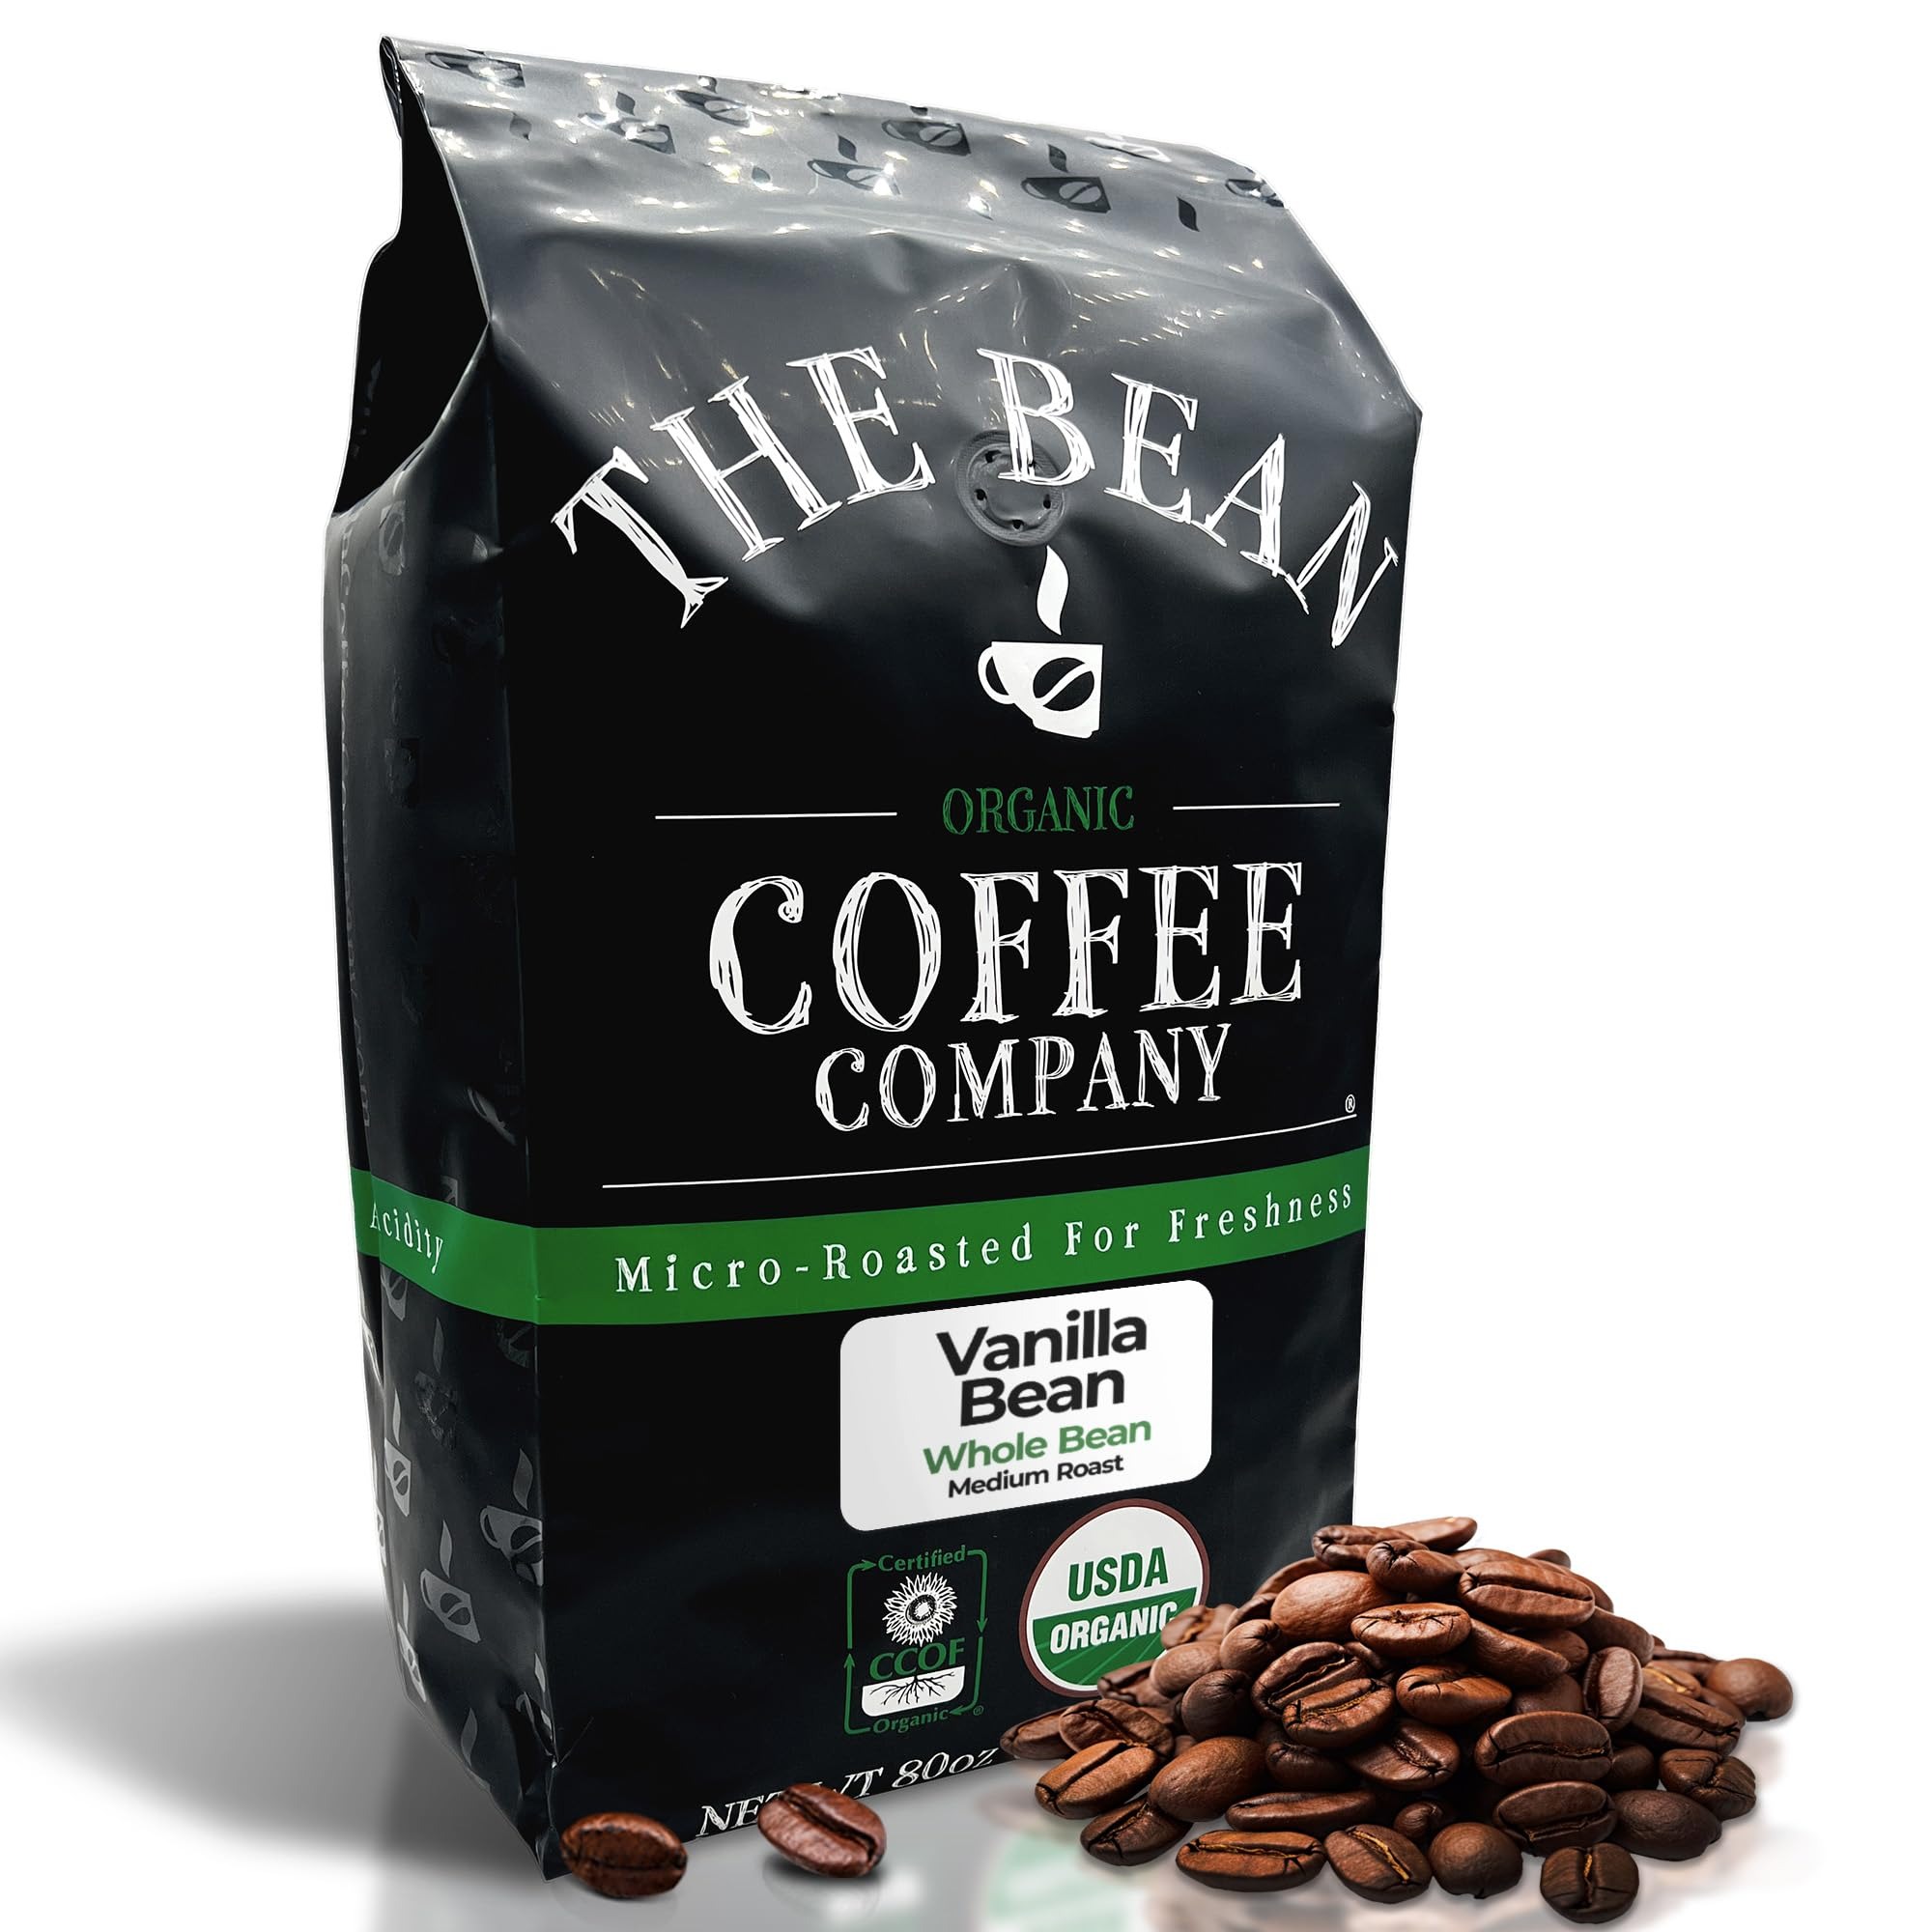
Item Name: The Bean Organic Coffee Company Vanilla Bean, Medium Roast, Whole Bean Coffee, 5-Pound Bag
Bullet Point 1: Vanilla Bean organic whole bean medium roast will delight the senses with its tasty vanilla flavor.
Bullet Point 2: SMALL BATCH ROASTED IN THE USA: Like all coffees from The Bean Organic Coffee Company, this 100% Arabica coffee is hand roasted in small batches in the USA and packaged at the peak of its cycle to preserve its natural flavors and fresh-roasted quality
Bullet Point 3: CERTIFIED ORGANIC: The Bean Organic Coffee Company uses 100 percent organic coffee beans, certified by the USDA and CCOF (California Certified Organic Farmers). The Bean Coffee Company uses certified organic flavoring as well
Bullet Point 4: SUSTAINABLE FARMING: Our products are produced using farming practices that maintain and improve soil and water quality, minimize the use of synthetic materials, conserve biodiversity, and avoid genetic engineering
Bullet Point 5: SUPPORT SMALL BUSINESS: We are a family-owned business that began our journey back in 2007 at our local farmer’s market down in Southern California. Since then we have grown our business to bring organic coffee direct to our customers all across the United States!
Product Description: Vanilla Bean medium roast will delight the senses with its complex vanilla flavor
Value: 80.0
Unit: Ounce

Price: 84.2